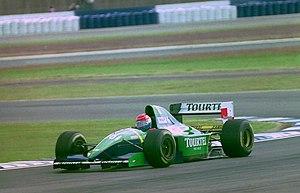
La Simtek S941, engagée dans le cadre du championnat du monde de Formule 1 1994, est la première monoplace de Formule 1 construite par l'écurie britannique Simtek et conçue par son fondateur et directeur général, l'ingénieur Nick Wirth. Elle est confiée au pilote australien David Brabham et à l'Autrichien Roland Ratzenberger, remplacé successivement par l'Italien Andrea Montermini, le Français Jean-Marc Gounon, l'Italien Domenico Schiattarella et le Japonais Taki Inoue.
La Larrousse LH94 est la monoplace de Formule 1 engagée par l'écurie française Larrousse lors de la saison 1994 de Formule 1. Elle est pilotée par le Monégasque Olivier Beretta, remplacé successivement par les Français Philippe Alliot et Yannick Dalmas et le Japonais Hideki Noda. Le second pilote titulaire de l'écurie est le Français Érik Comas, remplacé par le Suisse Jean-Denis Delétraz en fin de saison. Le pilote essayeur est le Français Emmanuel Clérico. La LH94 est la seconde monoplace conçue intégralement par Larrousse, l'écurie française bénéficiant auparavant des services de préparateurs de voitures comme Lola Cars, puis de Venturi pour l'élaboration de sa monoplace.